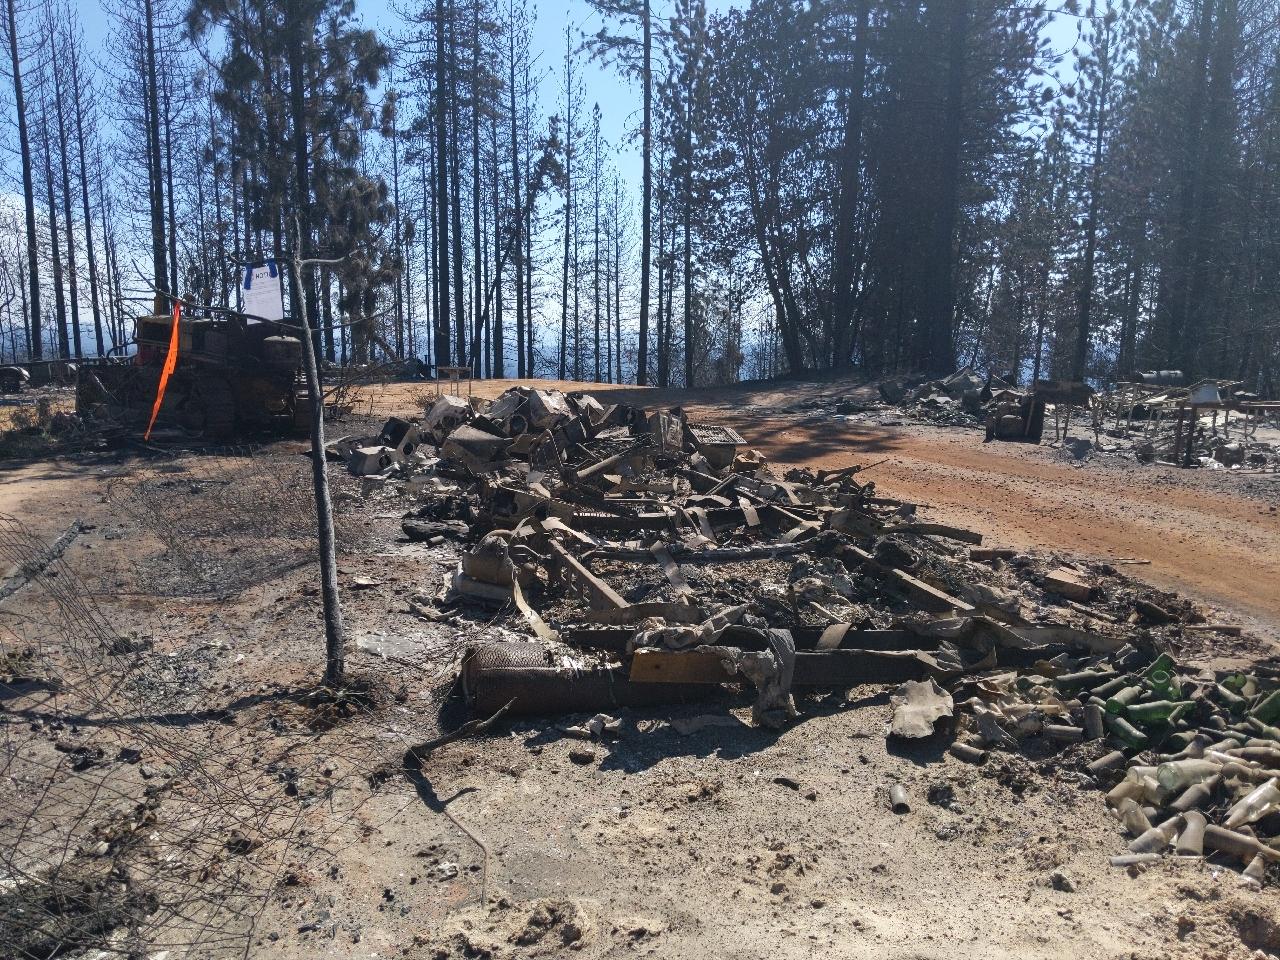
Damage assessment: destroyed